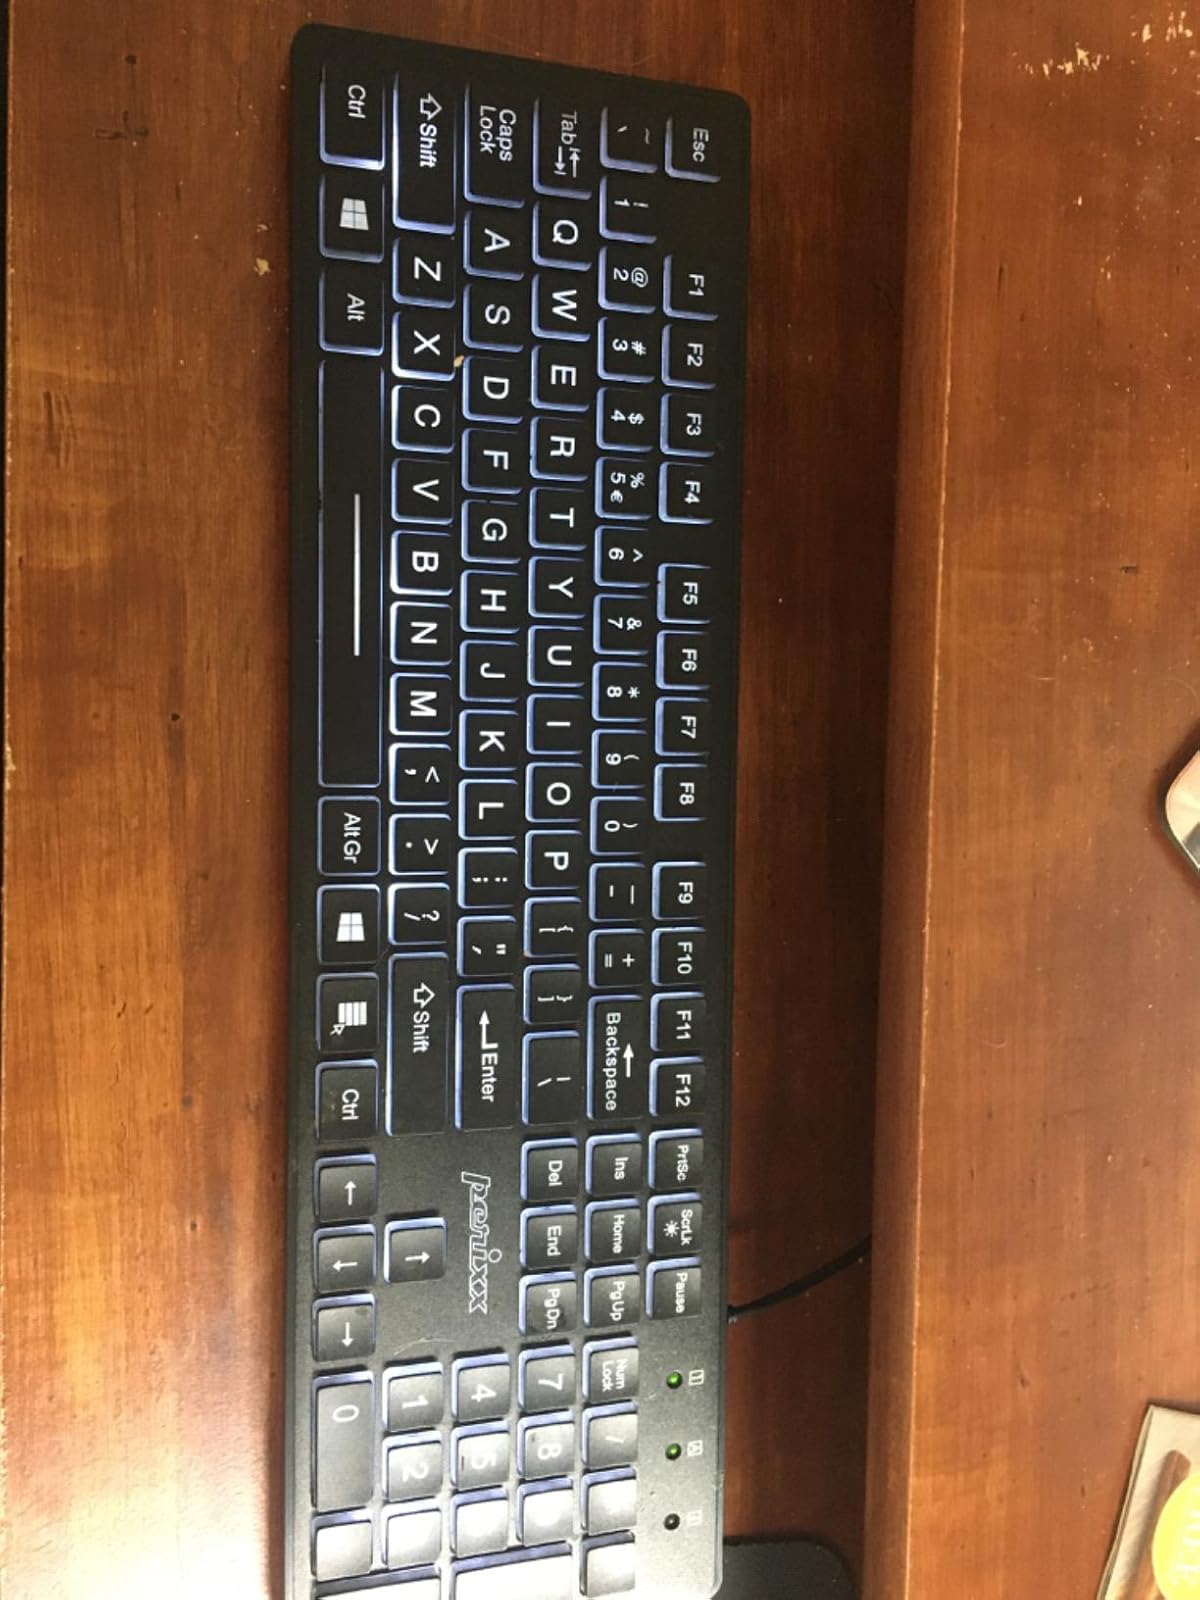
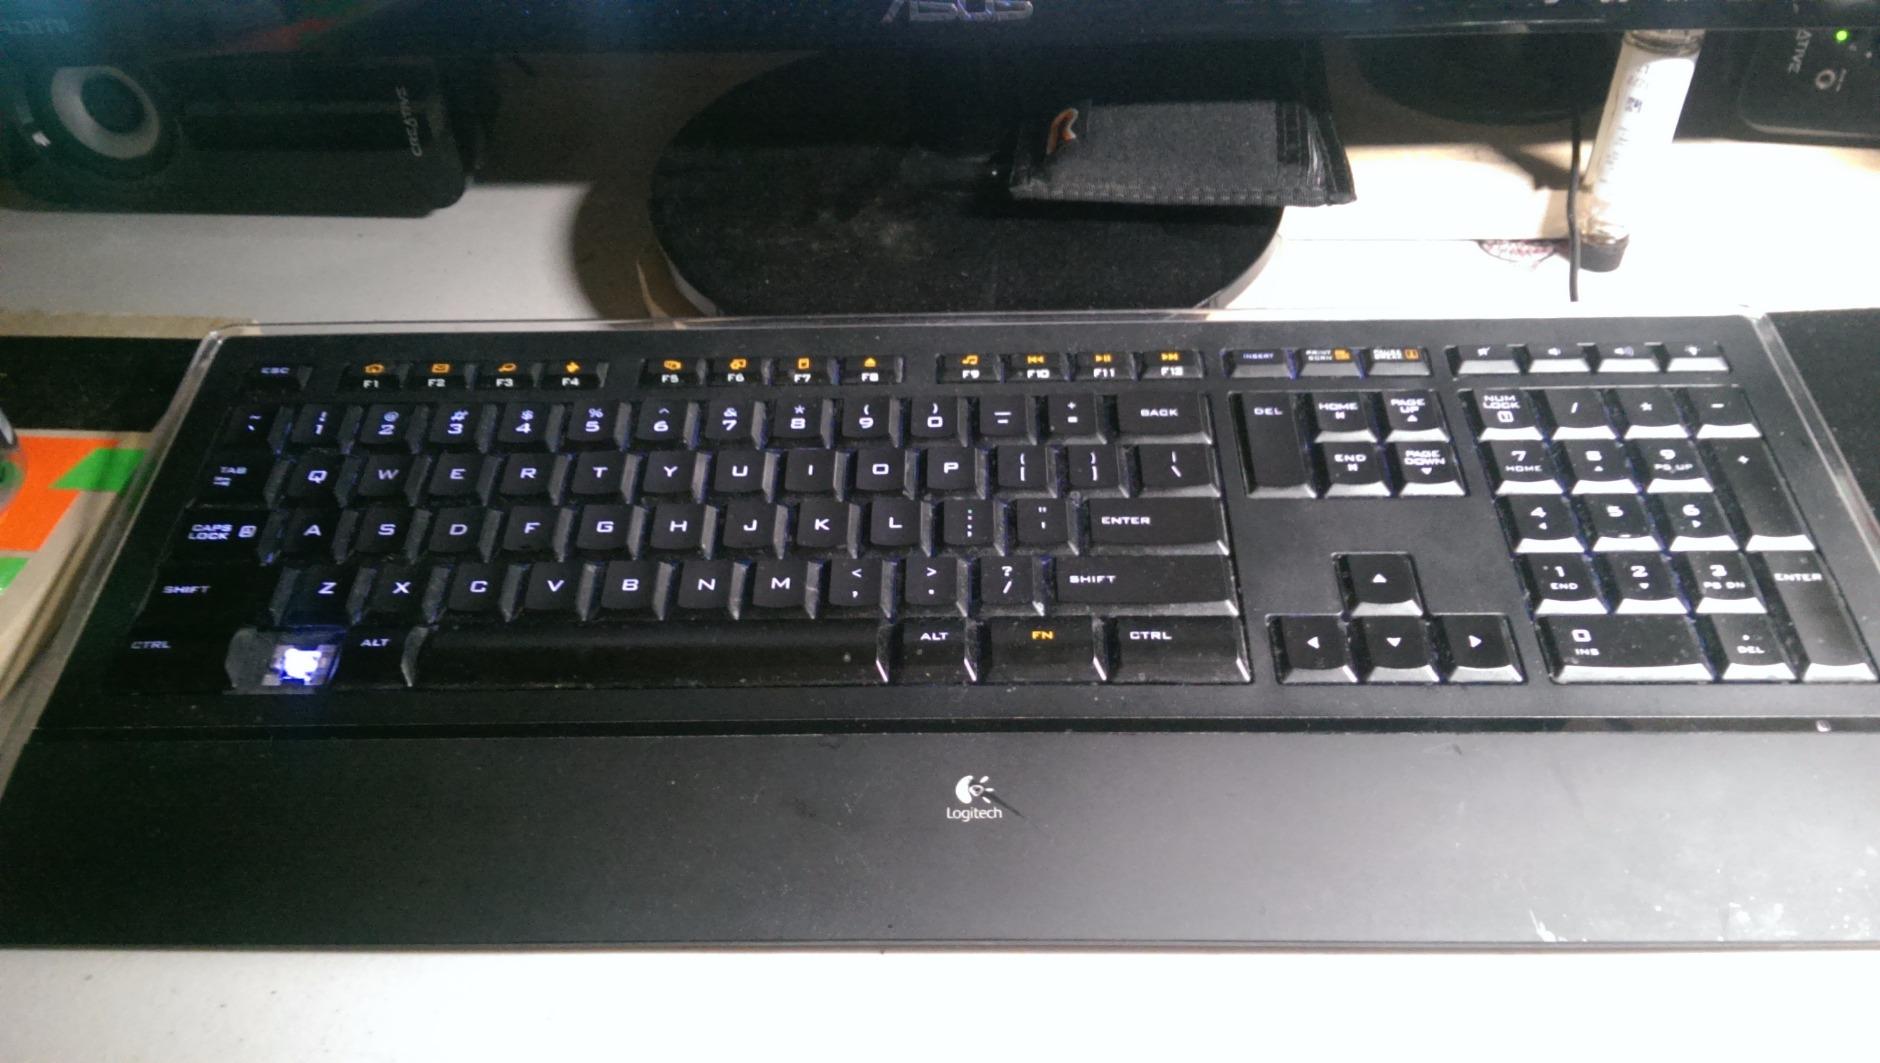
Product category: keyboard
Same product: no